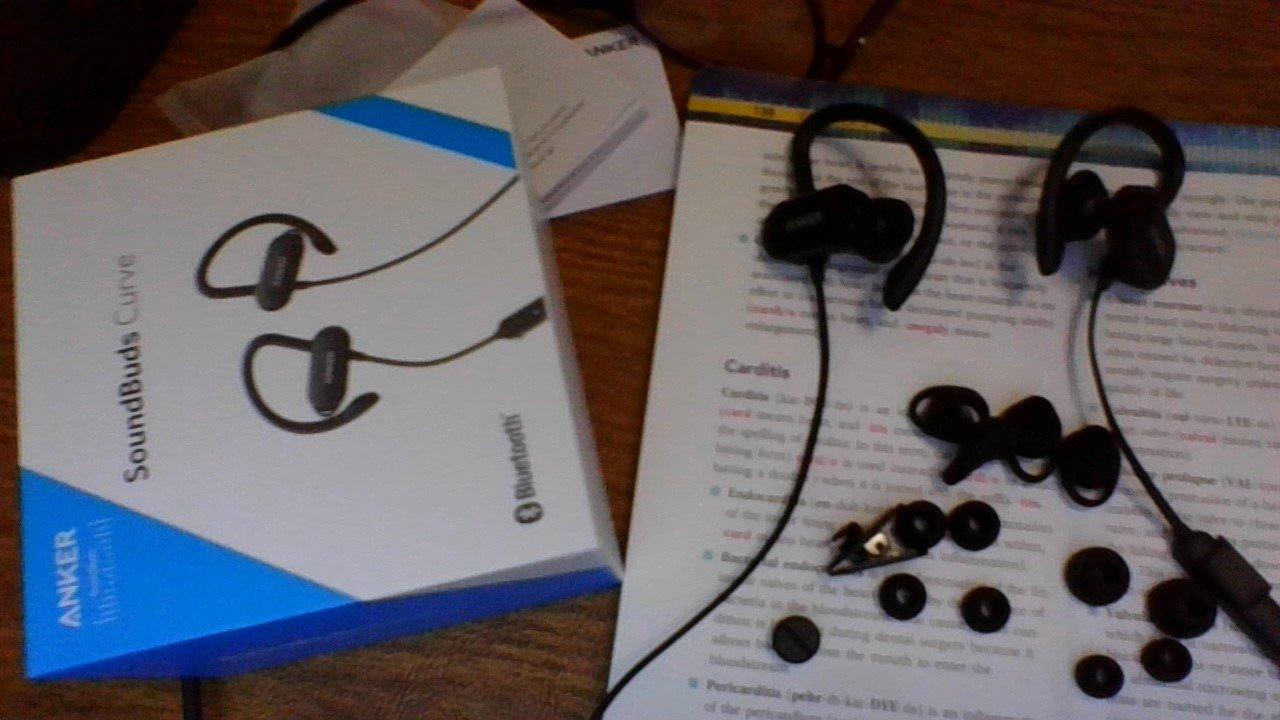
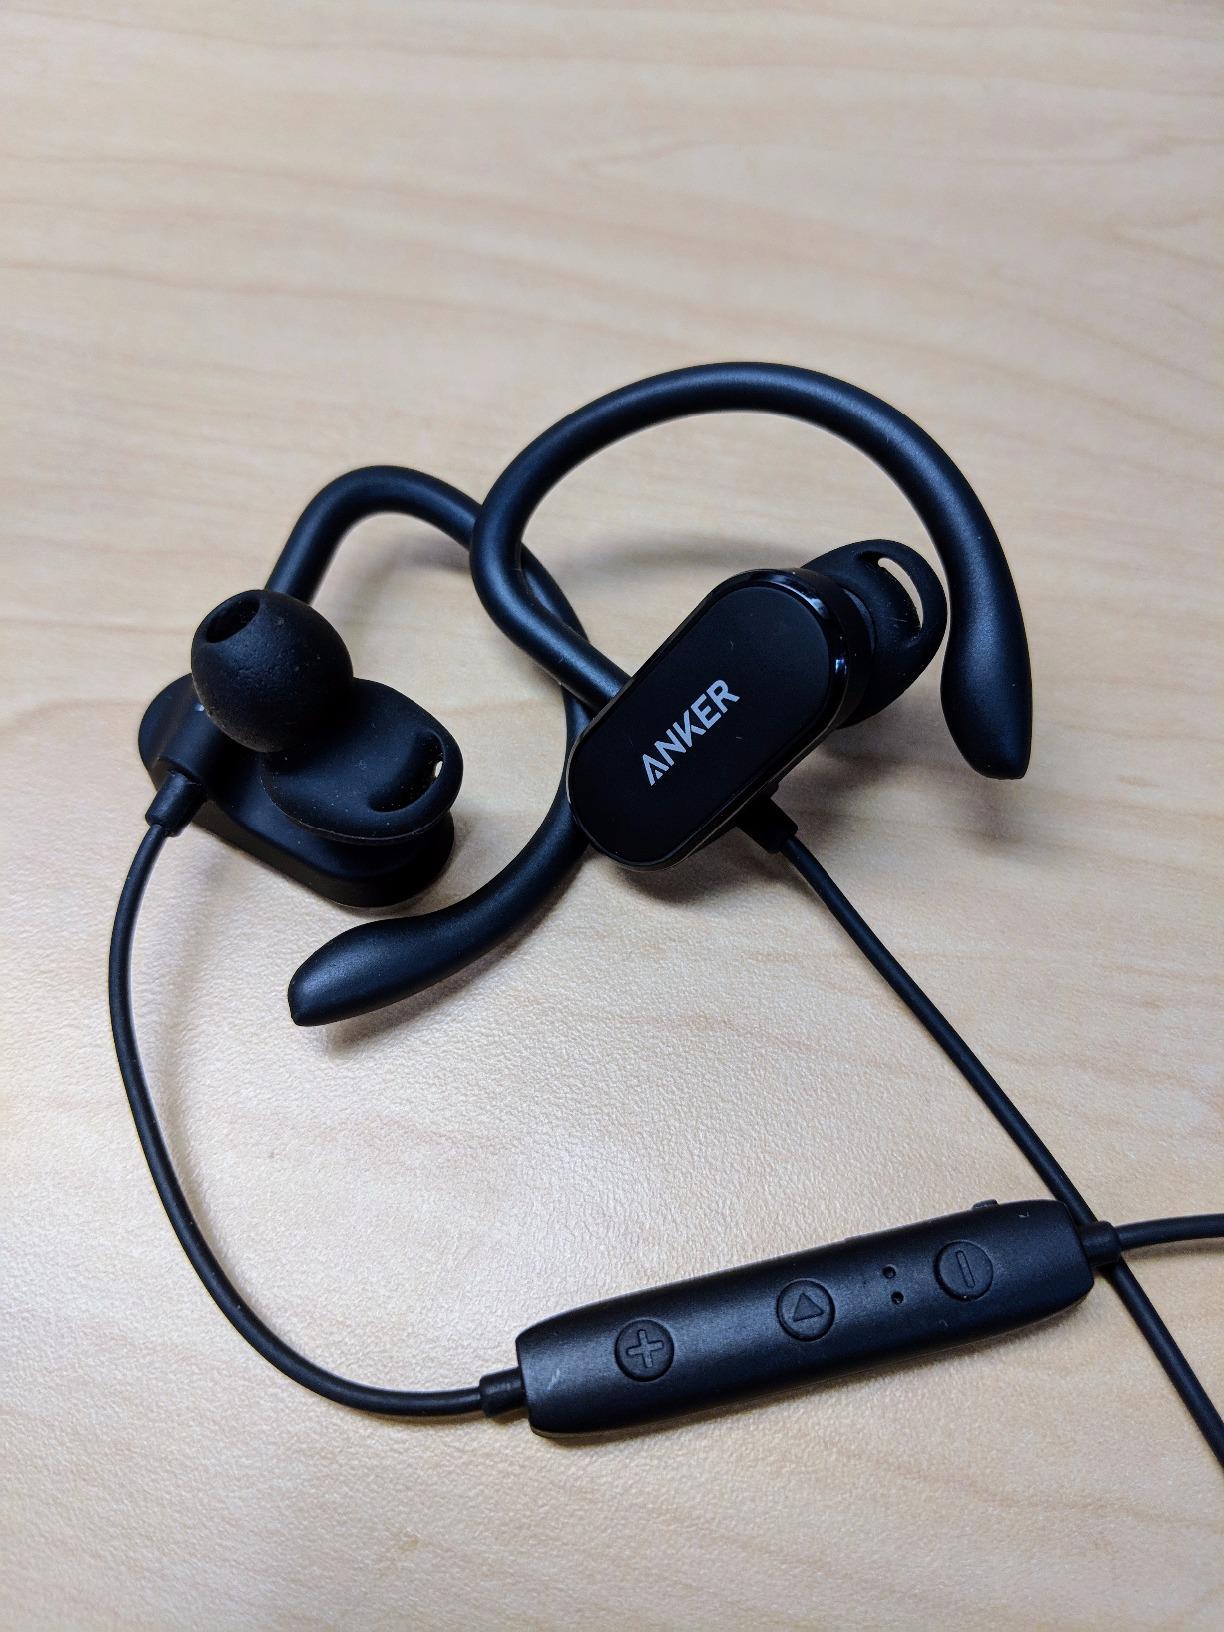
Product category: headphones
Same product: yes